The Legend of Mir 3

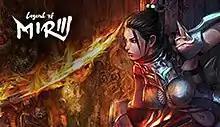

The Legend of Mir 3 is a sprite based isometric 3-D massively multiplayer online role-playing game, developed by WeMade Entertainment. It is a sequel to "The Legend of Mir 2".